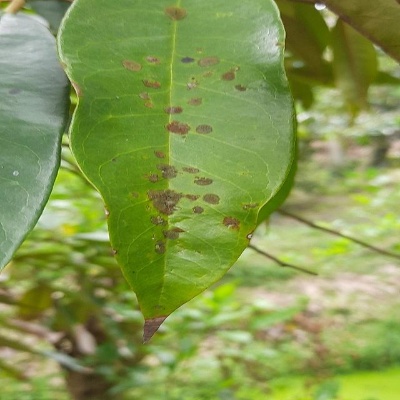
Label: Leaf_Algal